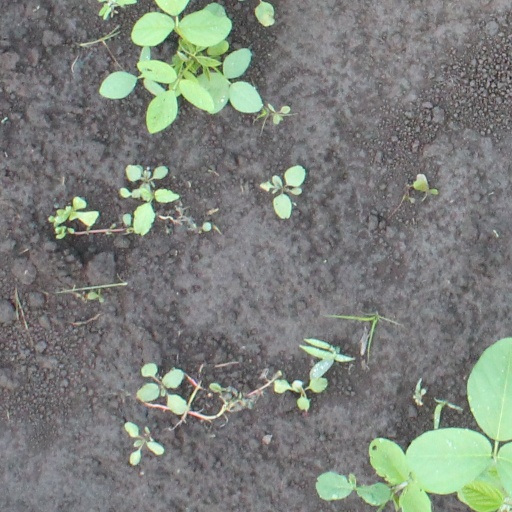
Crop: soybean